Ryder Ryan

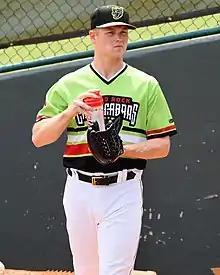
Ryan with the Round Rock Express in 2022

Ryder Michael Ryan (born May 11, 1995) is an American professional baseball pitcher in the Pittsburgh Pirates organization. He has previously played in Major League Baseball (MLB) for the Seattle Mariners.